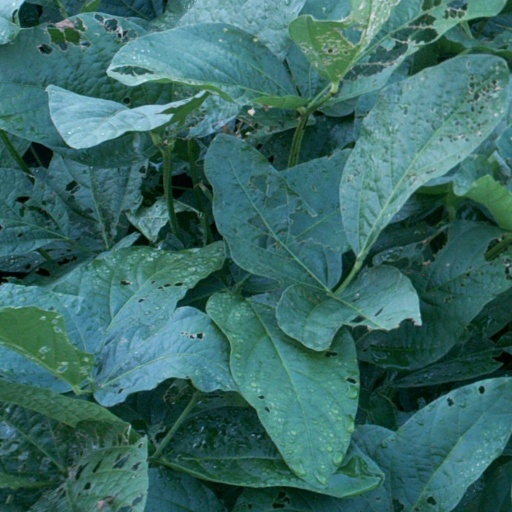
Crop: soybean